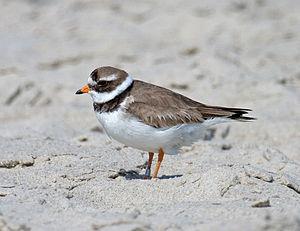
Pluvier grand-gravelot Frysk: Bûnte Wilster 日本語: ハジロコチドリ Lietuvių: Jūrinis kirlikas Bahasa Melayu: Burung Rapang Gelang Besar